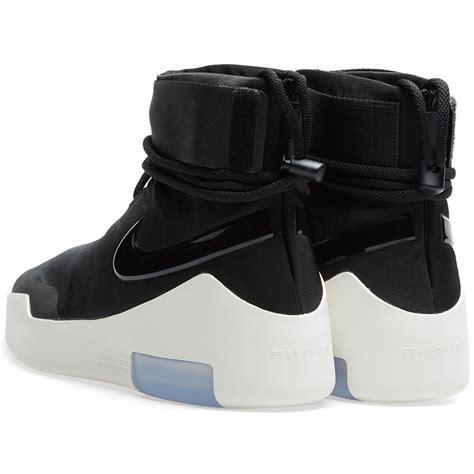
Brand: Nike
Model: Fear of God